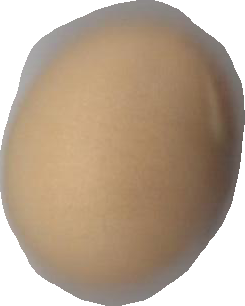
Variety: Grobogan